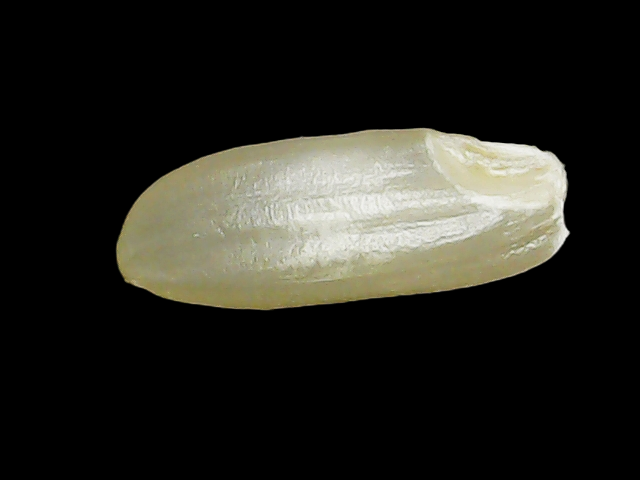
Rice variety: Binadhan10